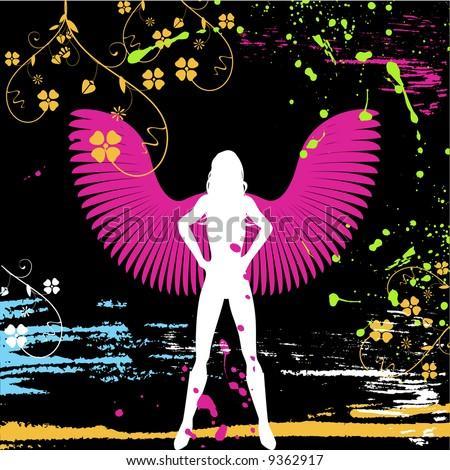
vector illustration of winged female on a grunge background